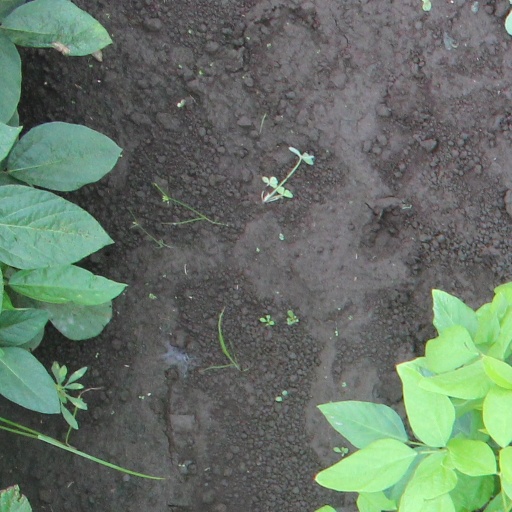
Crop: soybean